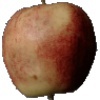
Label: Apple Red 3